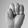
ASL letter: M